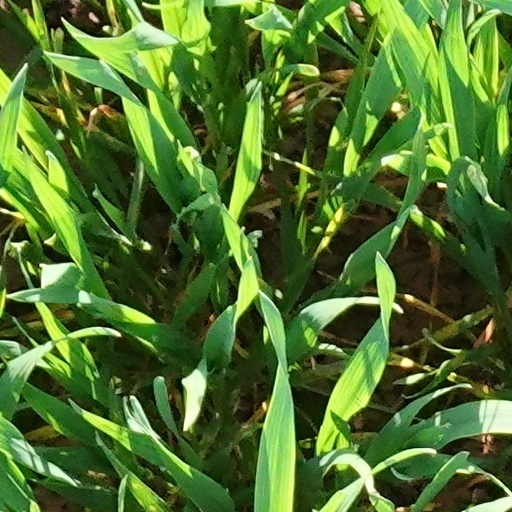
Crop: wheat